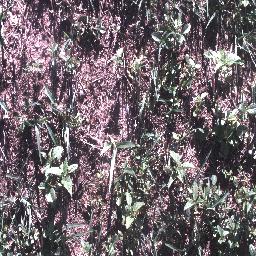
Label: negative